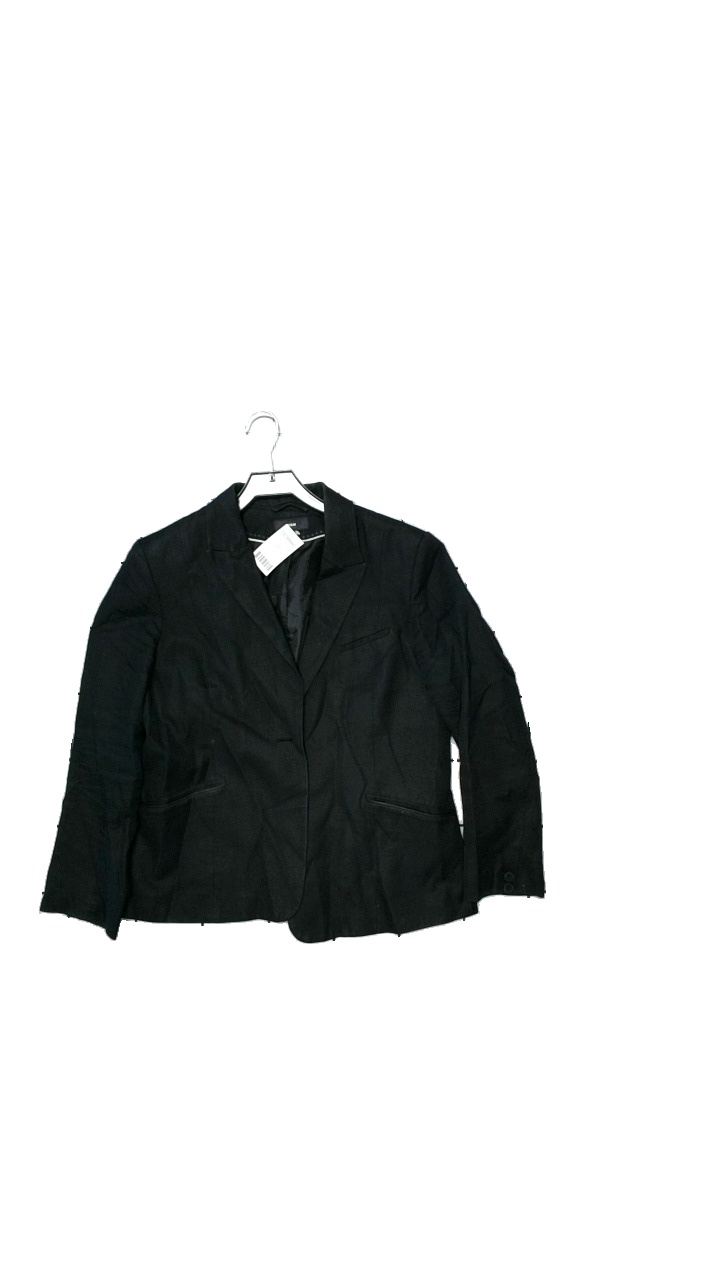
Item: Blazer (Ladies)
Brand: H&m
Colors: Black
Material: Shell 55% linen, 45% cotton. Lining 100% polyester
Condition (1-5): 3
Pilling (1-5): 5
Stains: Minor
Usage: Reuse
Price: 50-100